Washington, D.C.

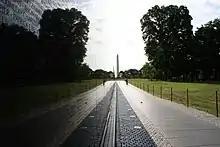
The Vietnam Veterans Memorial, a site featuring two black granite walls engraved with the names of those service members who died or remain missing in the Vietnam War designed by Maya Lin, was initially controversial for its lack of heroic iconography, a departure from earlier memorial designs.

Washington, D.C. has had a relatively large African American population since the city's foundation. African American residents composed about 30% of the district's total population between 1800 and 1940. The black population reached a peak of 70% by 1970 and has since declined as African Americans moved to the surrounding suburbs. Partly as a result of gentrification, there was a 31.4% increase in the non-Hispanic white population and an 11.5% decrease in the black population between 2000 and 2010. According to a study by the National Community Reinvestment Coalition, the city has experienced more gentrification than any other U.S. city, with 40% of neighborhoods gentrified.